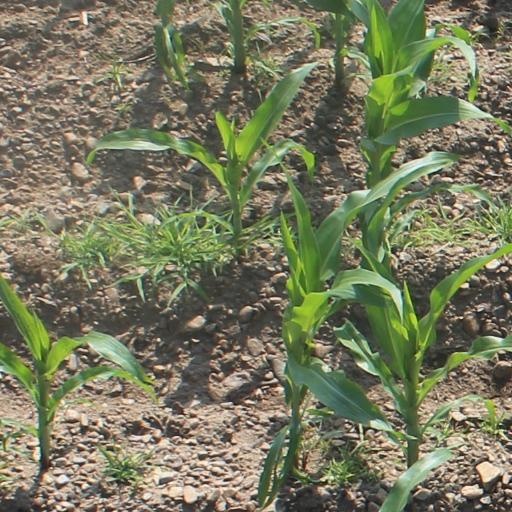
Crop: maize; corn